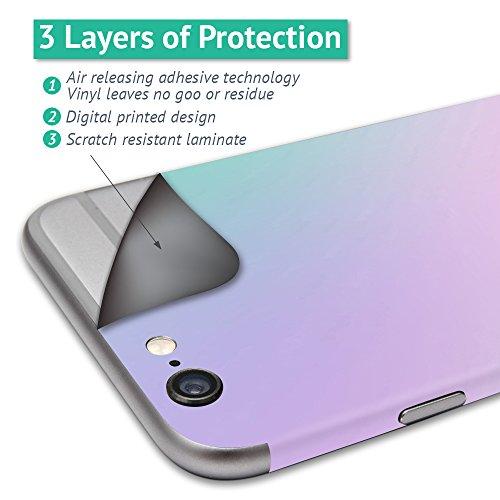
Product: MightySkins Skin Compatible with Blade 200QX Quadcopter Drone wrap Cover Sticker Skins Weed
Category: Toys & Games | Hobbies | Remote & App Controlled Vehicles & Parts | Remote & App Controlled Vehicle Parts
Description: Great Condition.
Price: $14.99
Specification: ProductDimensions:17x1x11inches|ItemWeight:0.16ounces|ShippingWeight:1pounds(Viewshippingratesandpolicies)|ASIN:B01CDILADM|Itemmodelnumber:BL200QX-Weed